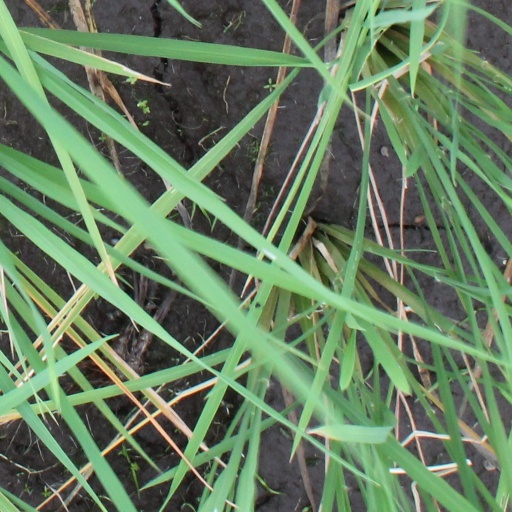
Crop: rice